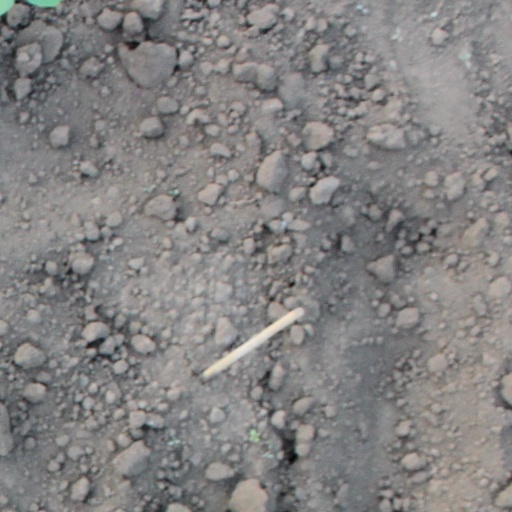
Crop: soybean